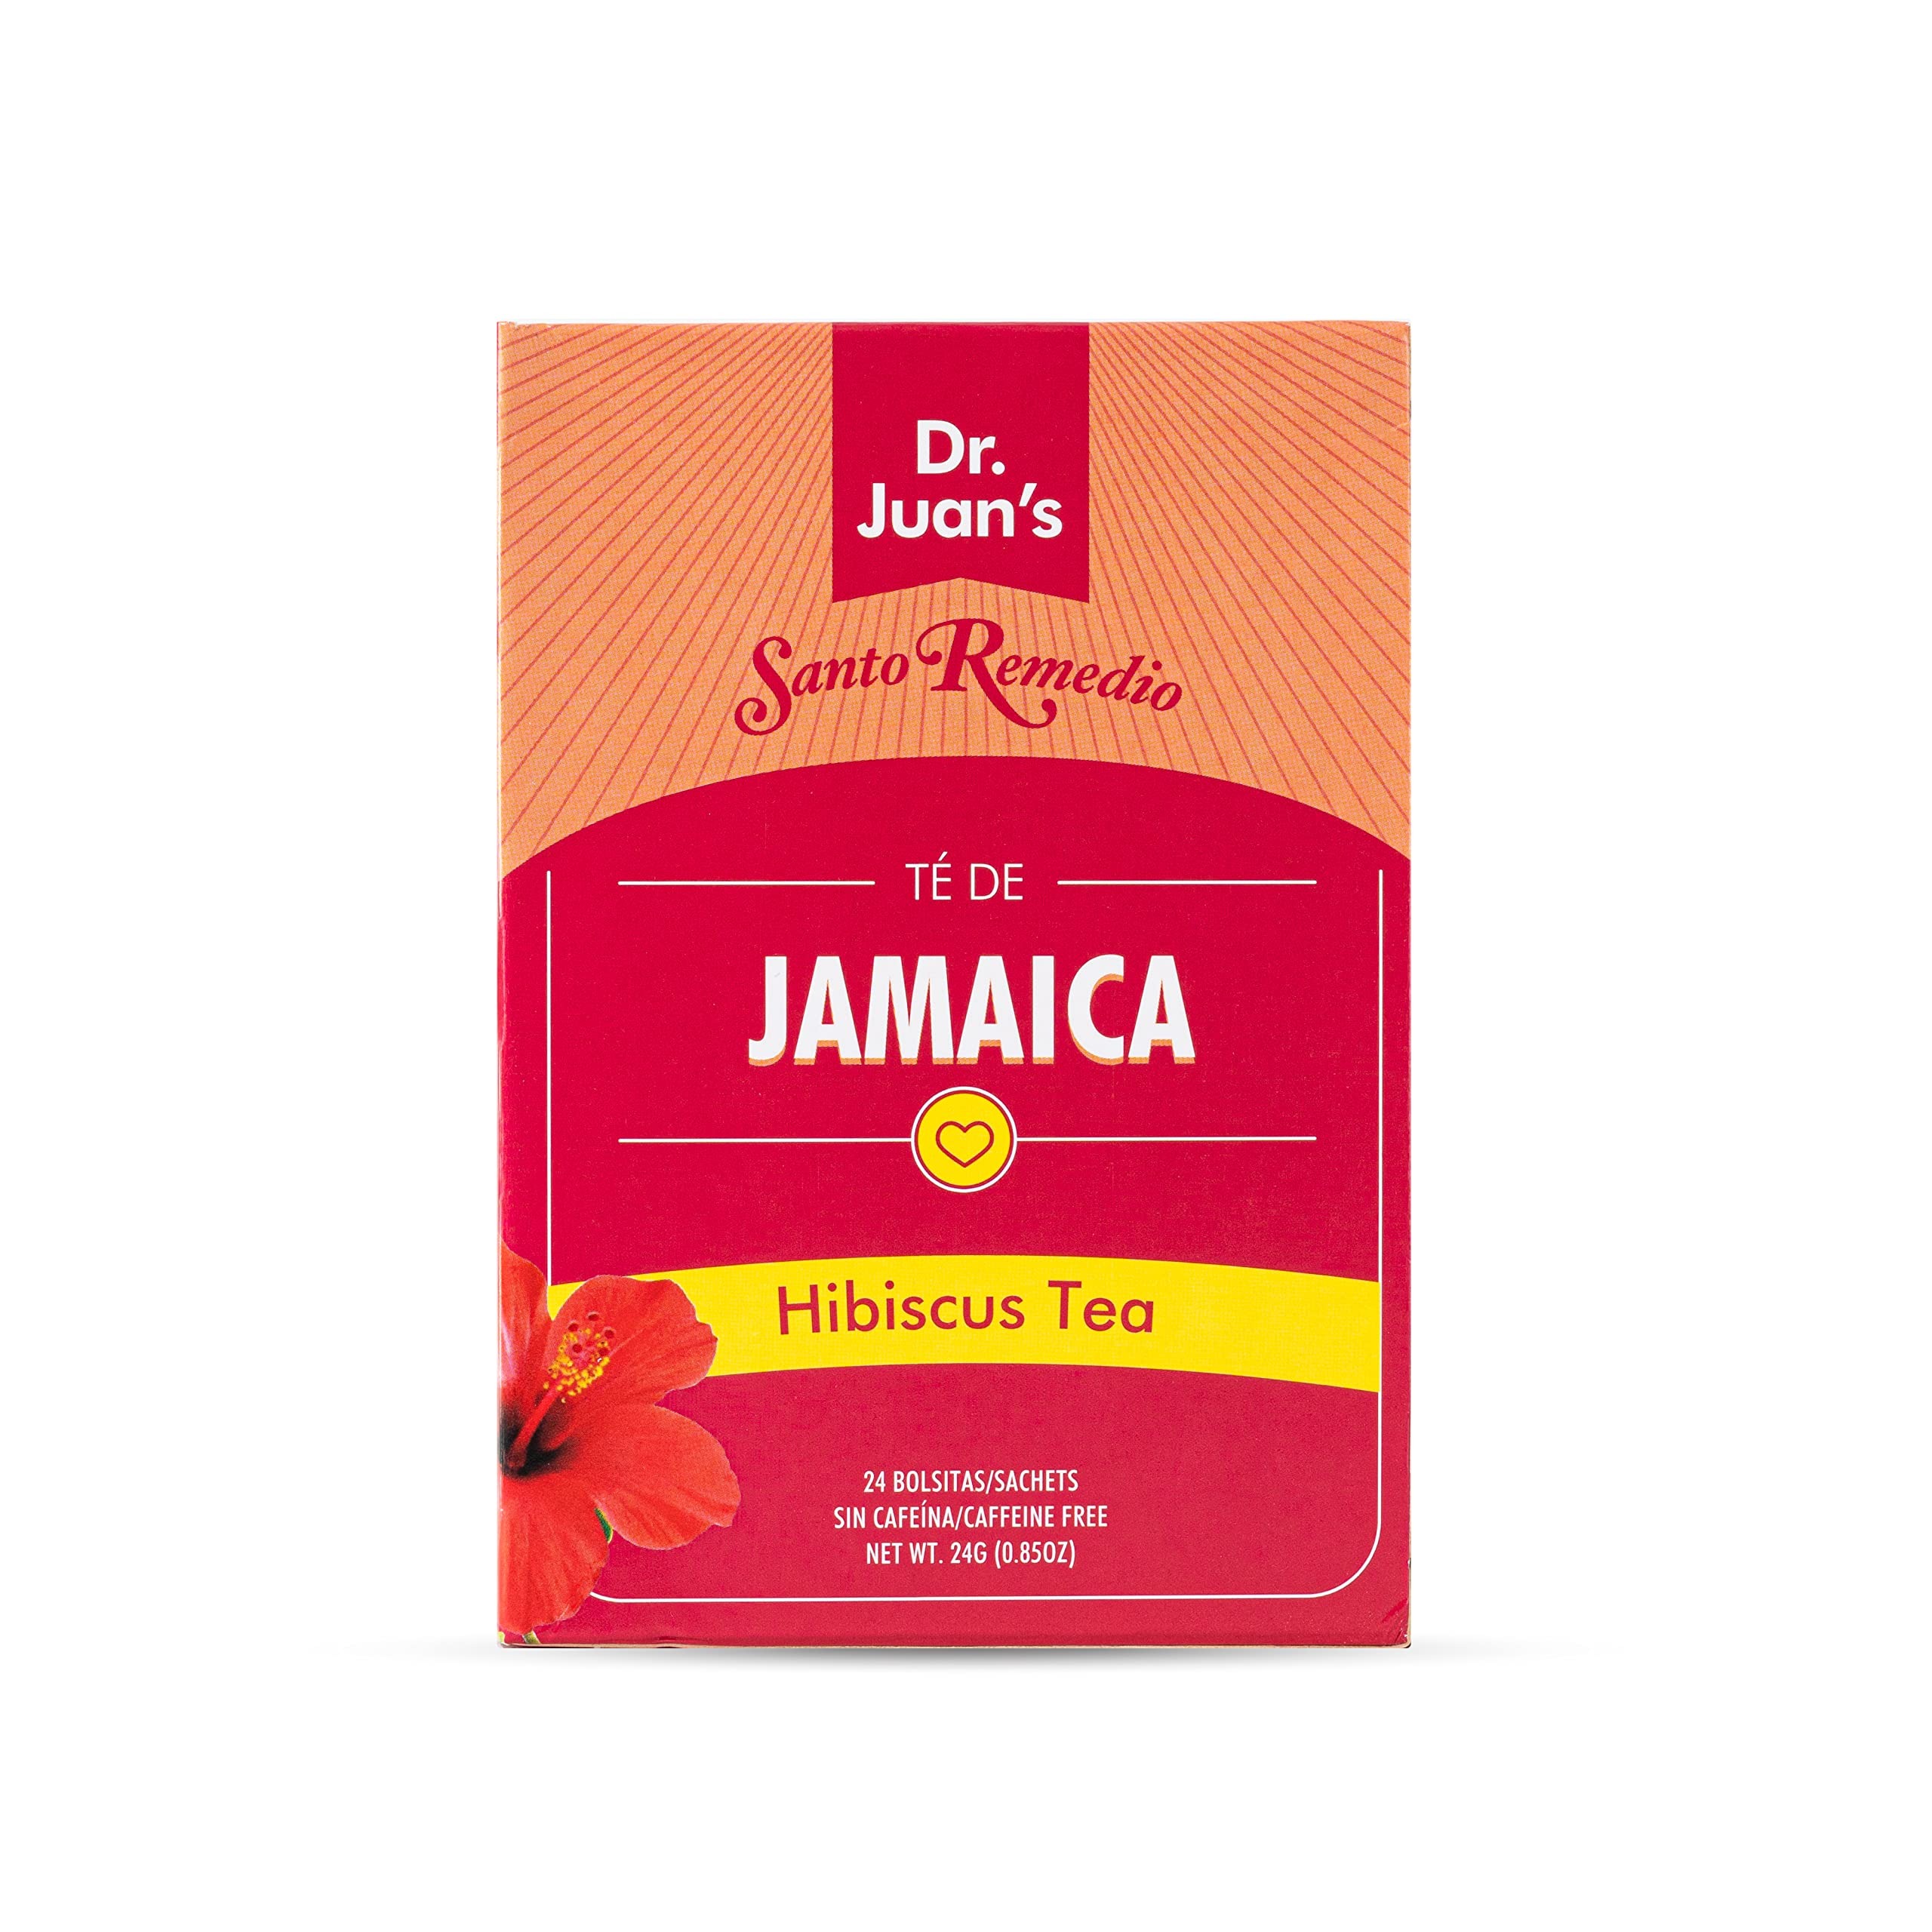
Item Name: Santo Remedio Hibiscus Tea, Flor de Jamaica, Herbal Tea, 24 Bags per Box, Caffeine-Free, No Artificial Flavors, No Artificial Colors, Sodium Free, Light Citrus Flavors & Berry Undertones
Bullet Point 1: Caffeine content: medium_caffeine
Bullet Point 2: Container type: Bag
Bullet Point 3: Item form: Teabags
Bullet Point 4: Material feature: Caffeine Free
Value: 24.0
Unit: Count

Price: 4.12